USS Belleau Wood (CVL-24)

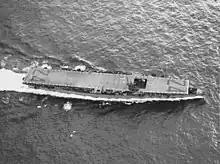
Overhead view of "Belleau Wood" in 1943, showing the general arrangement of the ship's deck, island, and defensive armament

The of light carriers came about as a result of a decision made in 1942 to convert a number of light cruisers then under construction. At the time, senior leaders in the US Navy had concluded that no new fleet carriers would enter service before 1944, when the first s would be completed. Therefore, they hoped that converting ships already being built would provide reinforcements for the fleet's carrier force. Ironically, was completed in December 1942, two months before entered service.